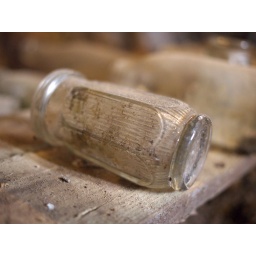
Some dusty glass jars laid out on a wooden plank in a barn.